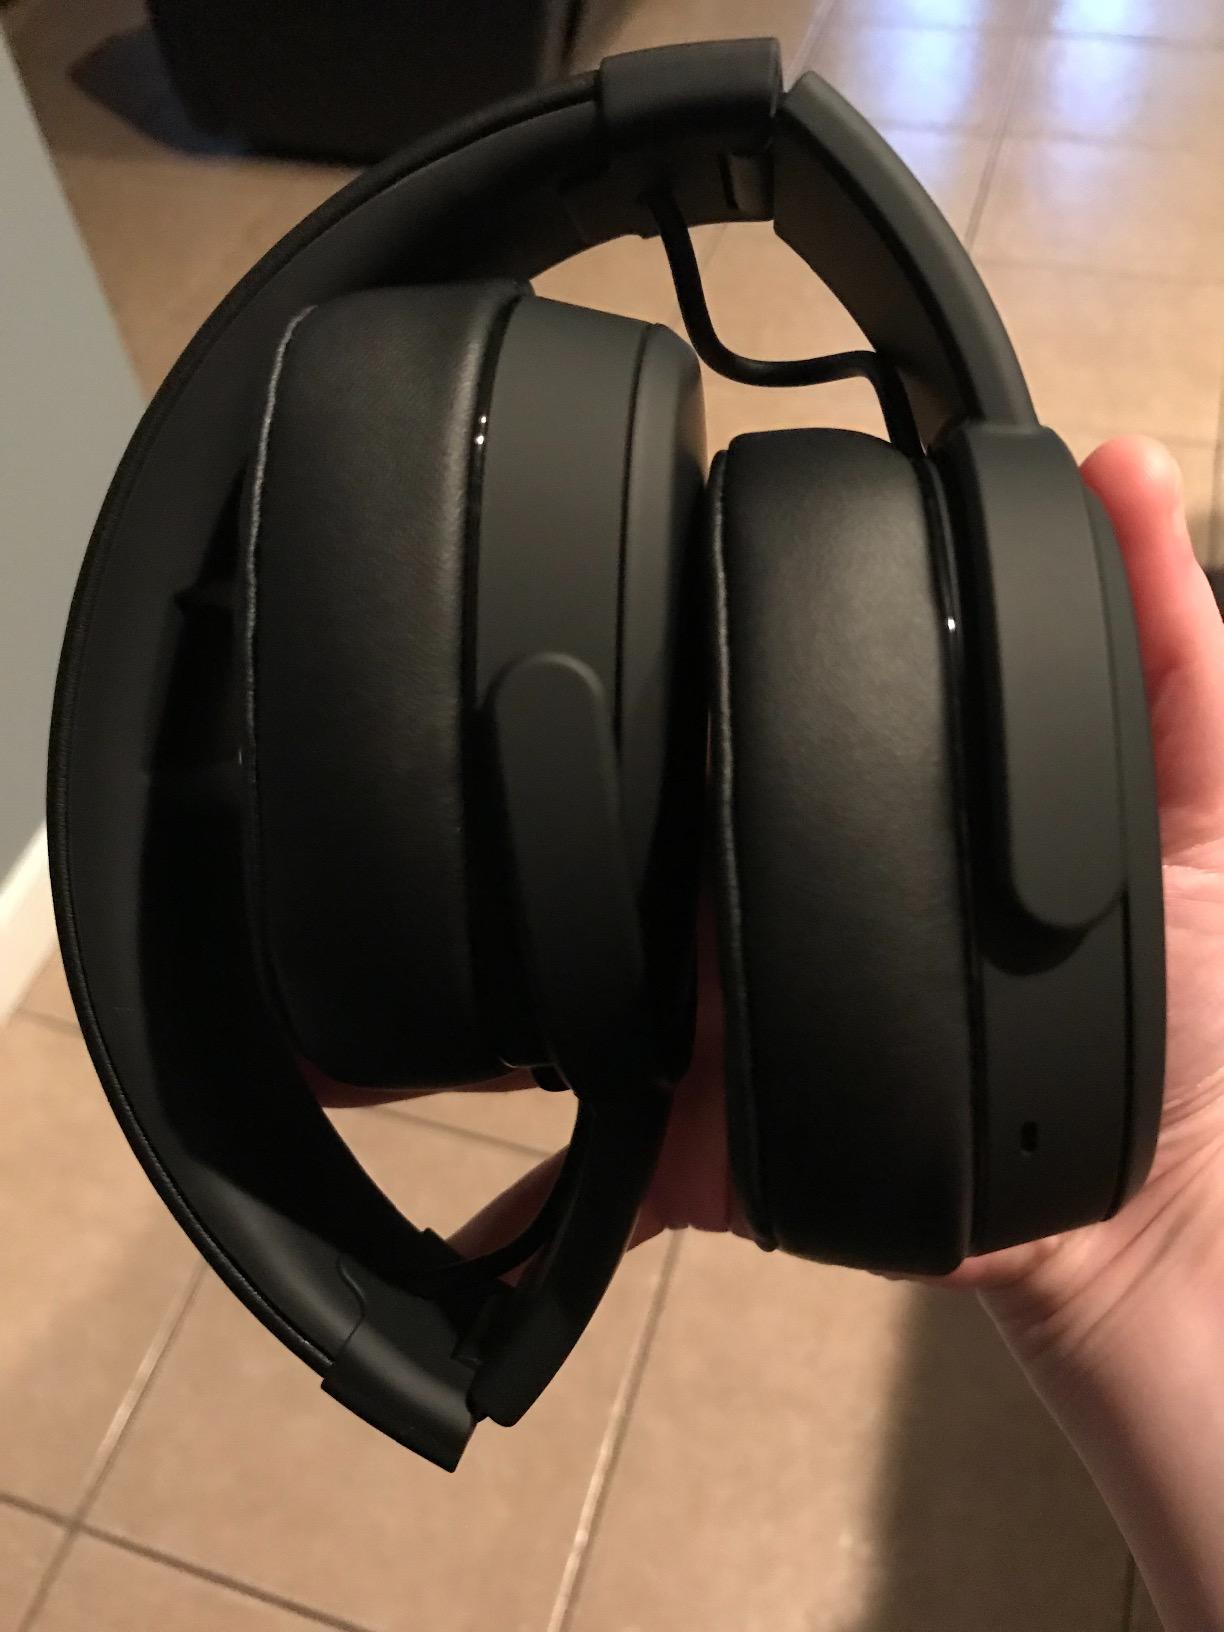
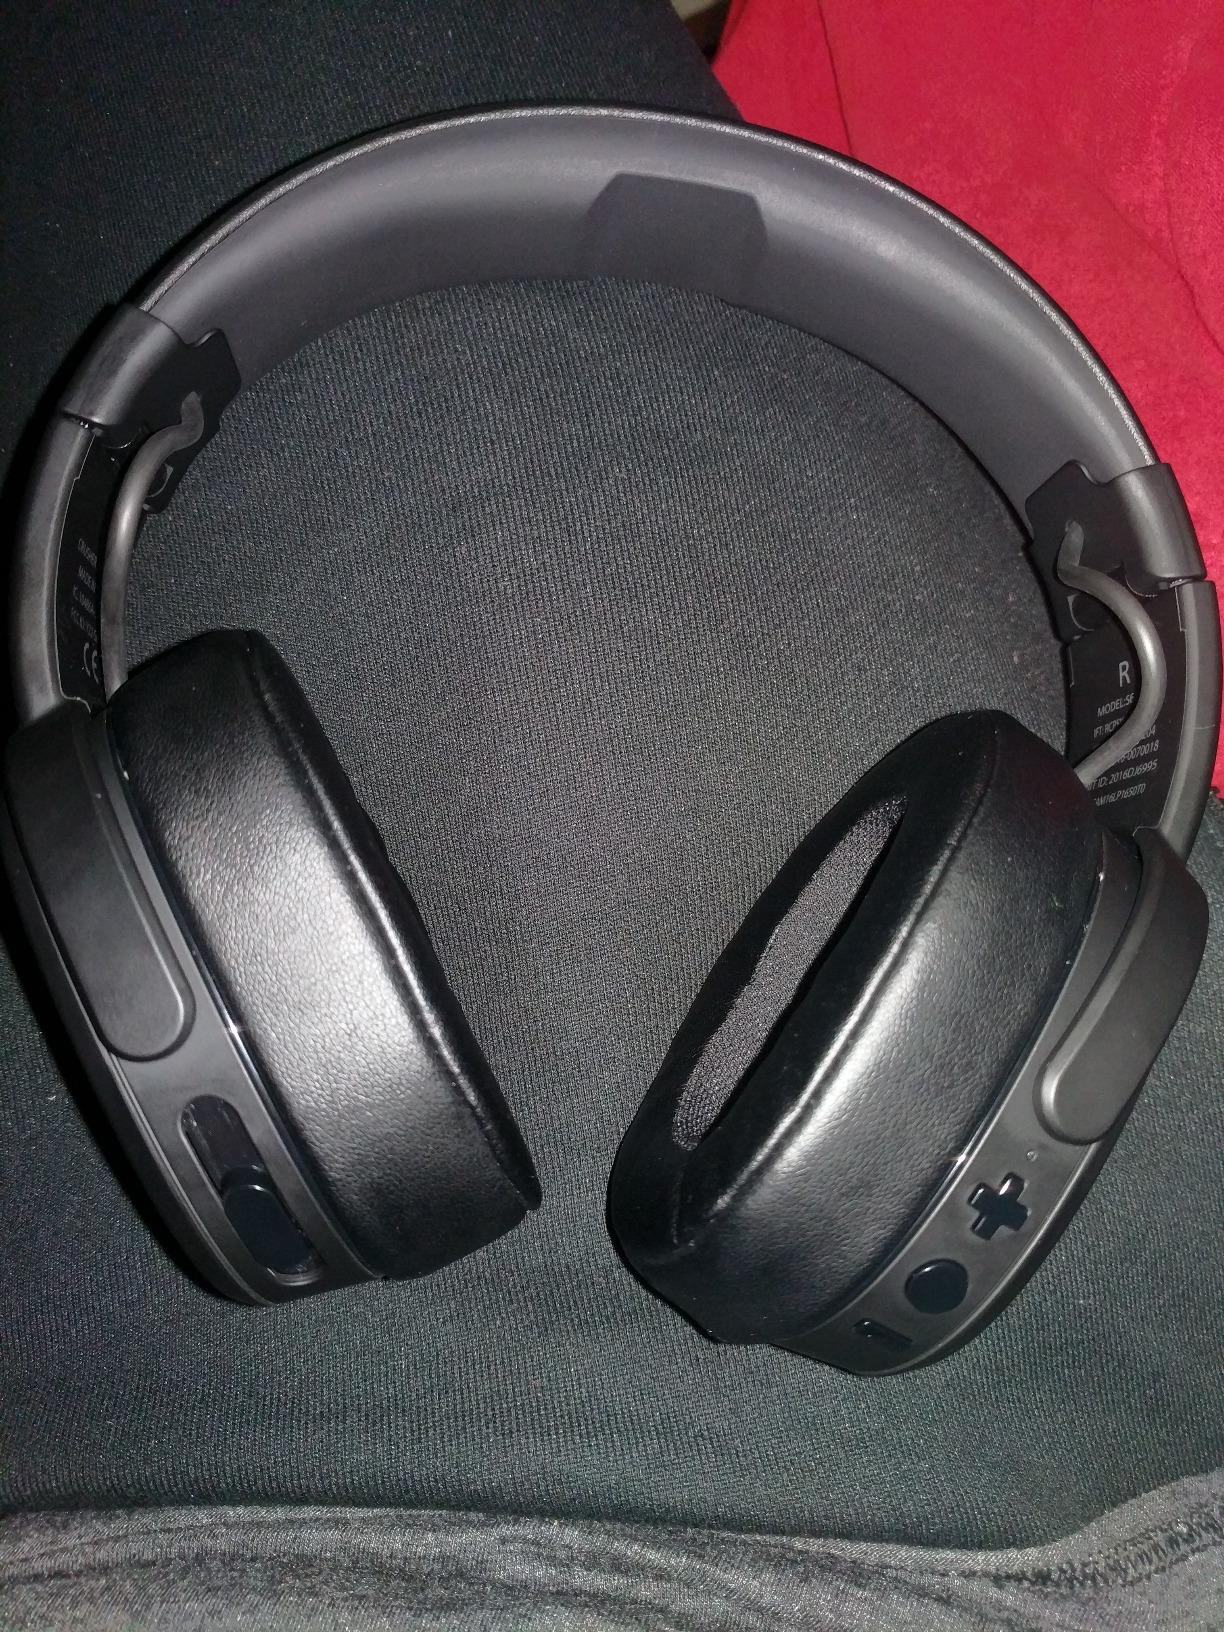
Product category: headphones
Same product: yes